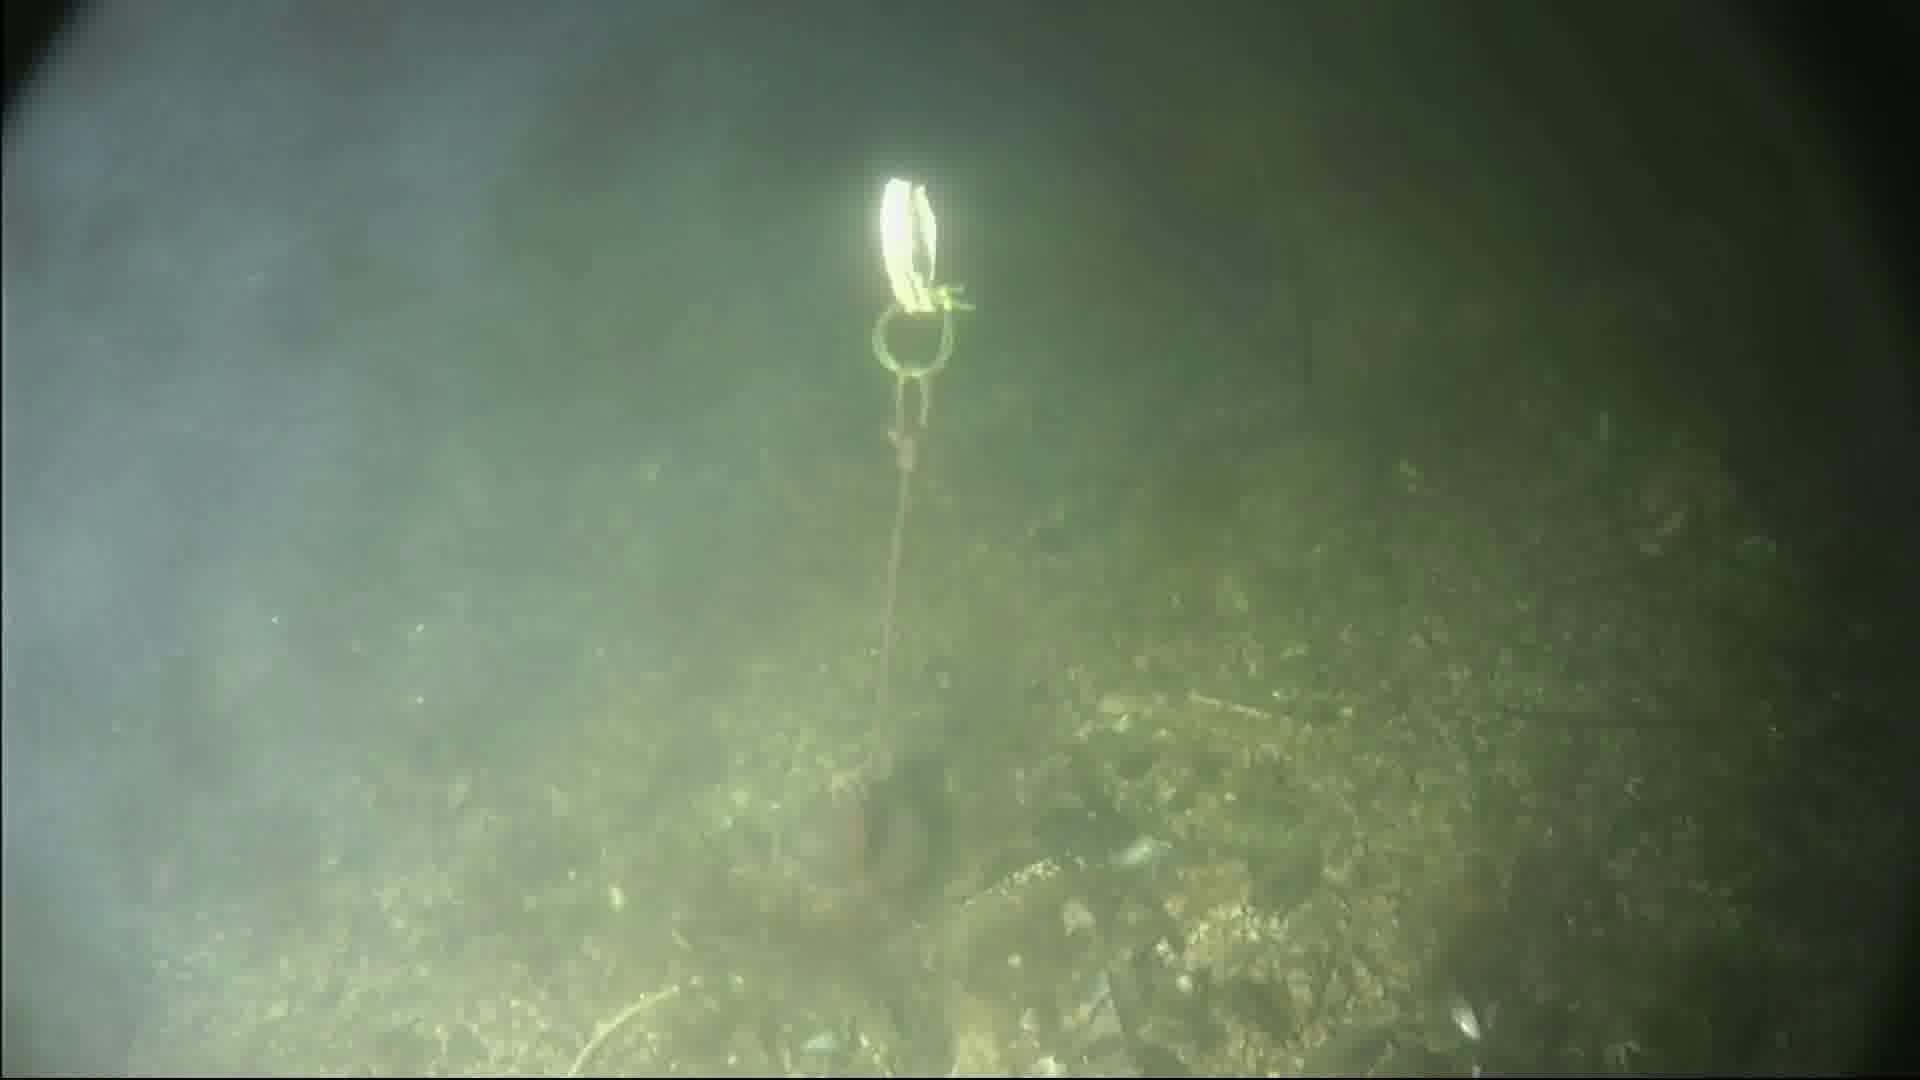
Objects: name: crab